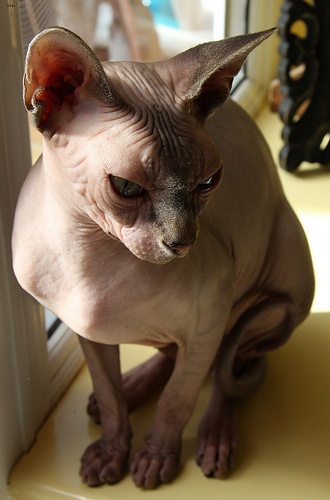
Breed: sphynx